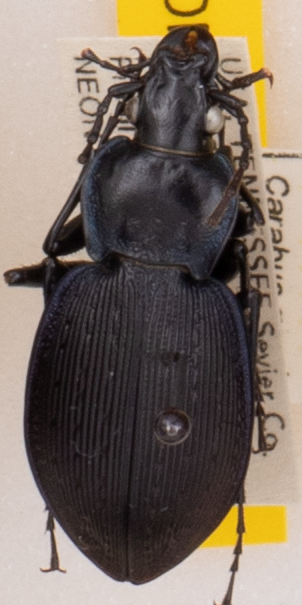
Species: Carabus goryi
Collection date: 2022-07-05
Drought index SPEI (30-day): -0.938
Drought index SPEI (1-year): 0.536
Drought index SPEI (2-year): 0.866